Dua Lipa (album)

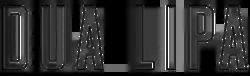
The "Dua Lipa" album logo used during the album's campaign.

In July 2016, the cover art for "Dua Lipa" was revealed, however, it received negative reviews from fans with many petitioning for it to be changed. The following month, Lipa announced the album's title and revealed the revised standard edition cover art and thanked her fans for being "patient and supportive" during the time. Rachel Sonis of "Idolator" described the cover art as "minimal yet smoldering" and it features the singer in a scaly jacket, staring into the camera with wet hair covering one side of her face over a blue-purple background. Lipa explained the title by saying "the reason it is self-titled is because this album is me. It's a representation of who I am as a person and as an artist". Other editions of the album use the same cover art with different backgrounds; the deluxe edition uses a purple background while the "Complete Edition" uses a glittery background.